Chhu

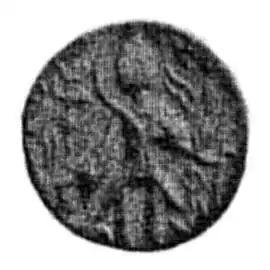
Coin of Kushan ruler Chhu. The “Chhu” letter 14px in the Brahmi script appears under the left arm of the ruler.

Chhu (Brahmi script: "Chhu") seems to have been a late Kushan Empire ruler, who ruled from 310 to 325 CE. His coinage is very similar to that of his near-contemporary Vasudeva. His rule corresponds to the last days of the Kushan Empire, before the conquest by Kidara.